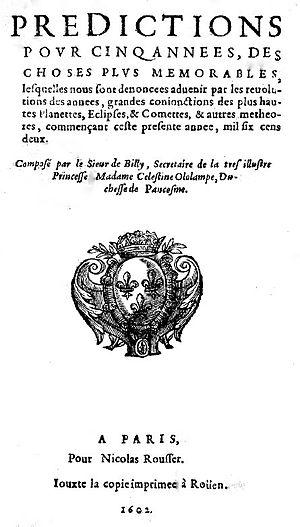
Corneille de Blockland, dit de Montfort est un médecin, compositeur et astrologue, né vers 1530 et mort vers 1610, actif en Franche-Comté dans la seconde moitié du XVIᵉ siècle. Il est auteur de plusieurs éditions musicales et de nombreuses pronostications publiées sous le pseudonyme de Himbert de Billy.